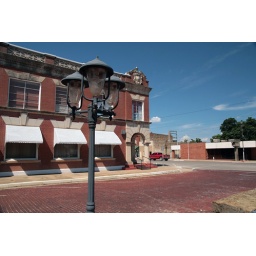
Just a neat looking old building in Fairfax Oklahoma. This little town still had red brick streets.